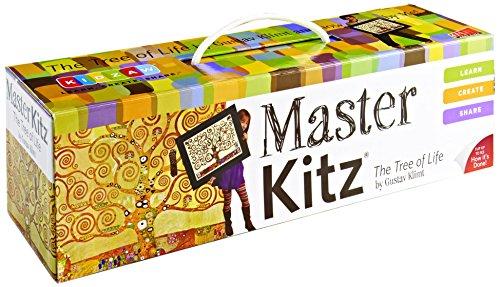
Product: Master Kitz The Tree of Life
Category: Toys & Games | Arts & Crafts
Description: Kit allows children to create their own version of the Tree of Lift painting by Gustav Klimt using cleverly designed tools and illustrated instructions that guarantee a beautiful outcome.
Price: $9.99 $ 9 . 99
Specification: ProductDimensions:17x5x5inches|ItemWeight:1.75pounds|ShippingWeight:1.75pounds|ASIN:B005IYPKQW|Itemmodelnumber:102|Manufacturerrecommendedage:8yearsandup